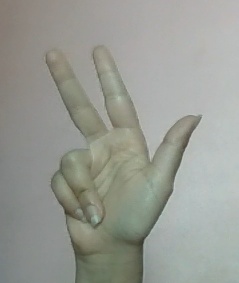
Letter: al